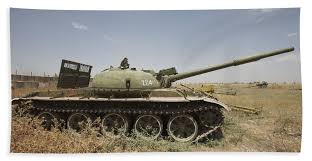
Label: Tank